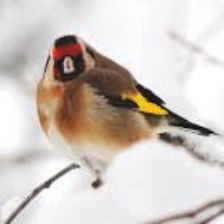
Species: EUROPEAN GOLDFINCH
Scientific name: CARDUELIS CARDUELIS
ImageNet parent category: goldfinch